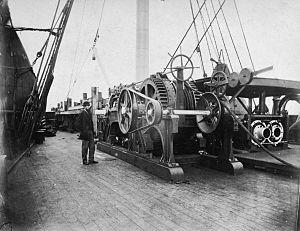
Le Great Eastern est un paquebot transatlantique britannique lancé en 1858 et conçu par Isambard Kingdom Brunel. Il est le premier paquebot géant et le plus grand navire jamais construit à son époque, avec une capacité d'embarquement de 4 000 passagers sans qu'il soit nécessaire de le réapprovisionner en charbon entre la Grande-Bretagne et la côte est des États-Unis. Il détient longtemps le record du navire le plus long et le plus gros du monde. Après des débuts difficiles comme paquebot, il est reconverti et pose le premier câble transatlantique sous-marin puis sert d'attraction publicitaire et touristique jusqu'à sa démolition en 1889.